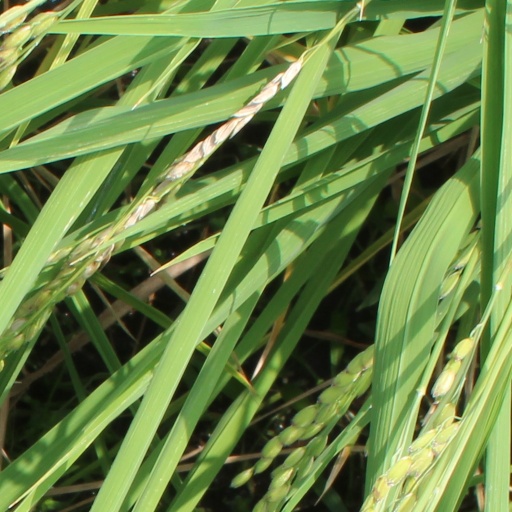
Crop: rice